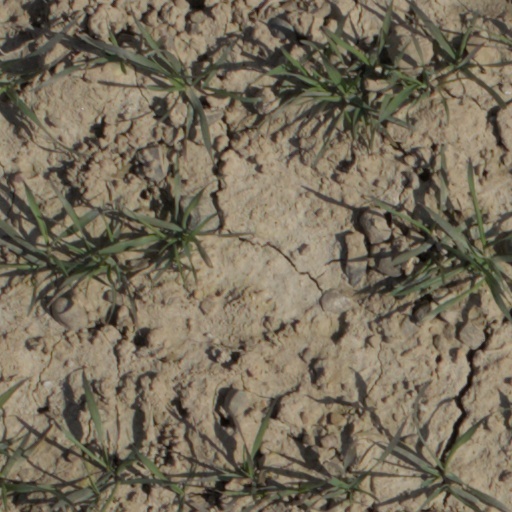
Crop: wheat